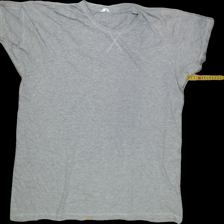
View: front
Type: T-shirt
Category: Ladies
Brand: Not Applicable
Colors: Grey
Material: 100%cotton
Trend: No trend
Stains: No
Price range: <50
Recommended usage: Reuse